Man-eating animal

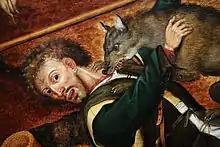
Detail of wolf attacking a shepherd. Painting "The Good Shepherd" by Pieter Brueghel the younger, 1616

Contrary to popular belief, only a limited number of shark species are known to pose a serious threat to humans. The species that are most dangerous can be indiscriminate and will take any potential meal they happen to come across (as an oceanic whitetip shark might eat a person floating in the water after a shipwreck), or may bite out of curiosity or mistaken identity (as with a great white shark attacking a human on a surfboard possibly because it resembles its favoured prey, a seal).